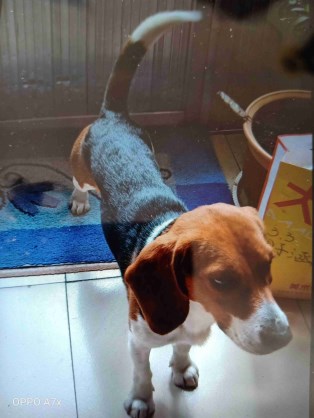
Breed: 276-n000113-beagle